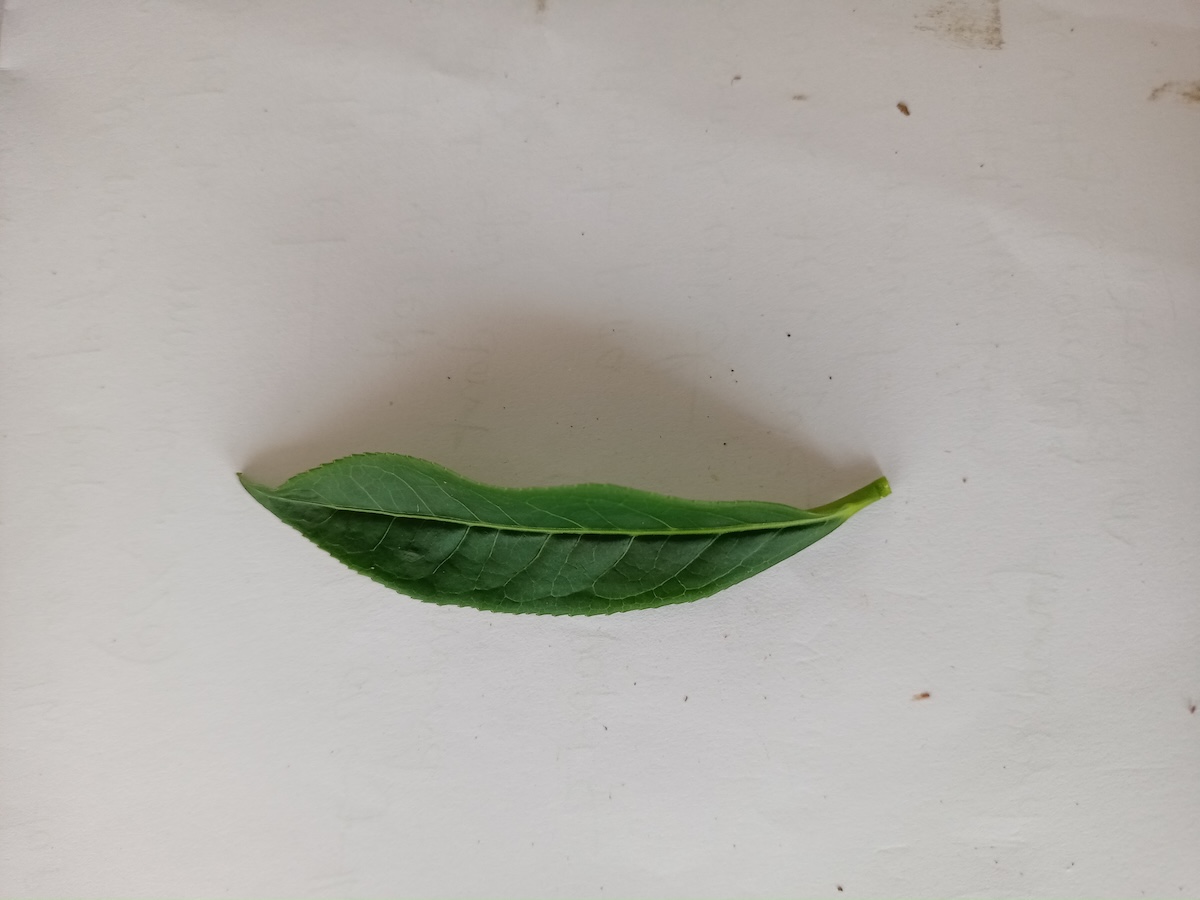
Label: Healthy leaf